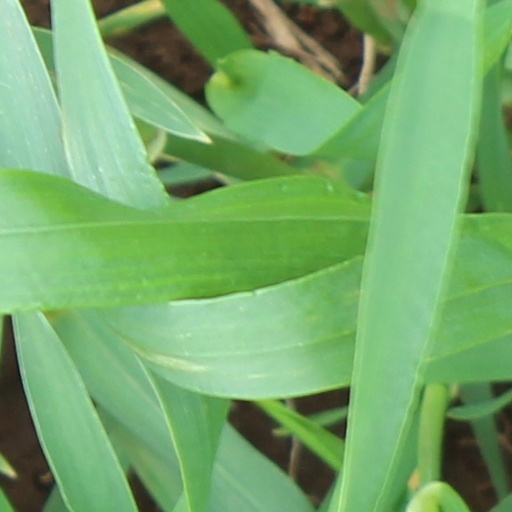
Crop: wheat